Thryallis ocellatus

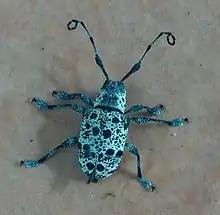
"Thryallis ocellatus" in Costa Rica

Thryallis ocellatus is a species of beetle in the family Cerambycidae. It was described by Chemsak and McCarty in 1997.